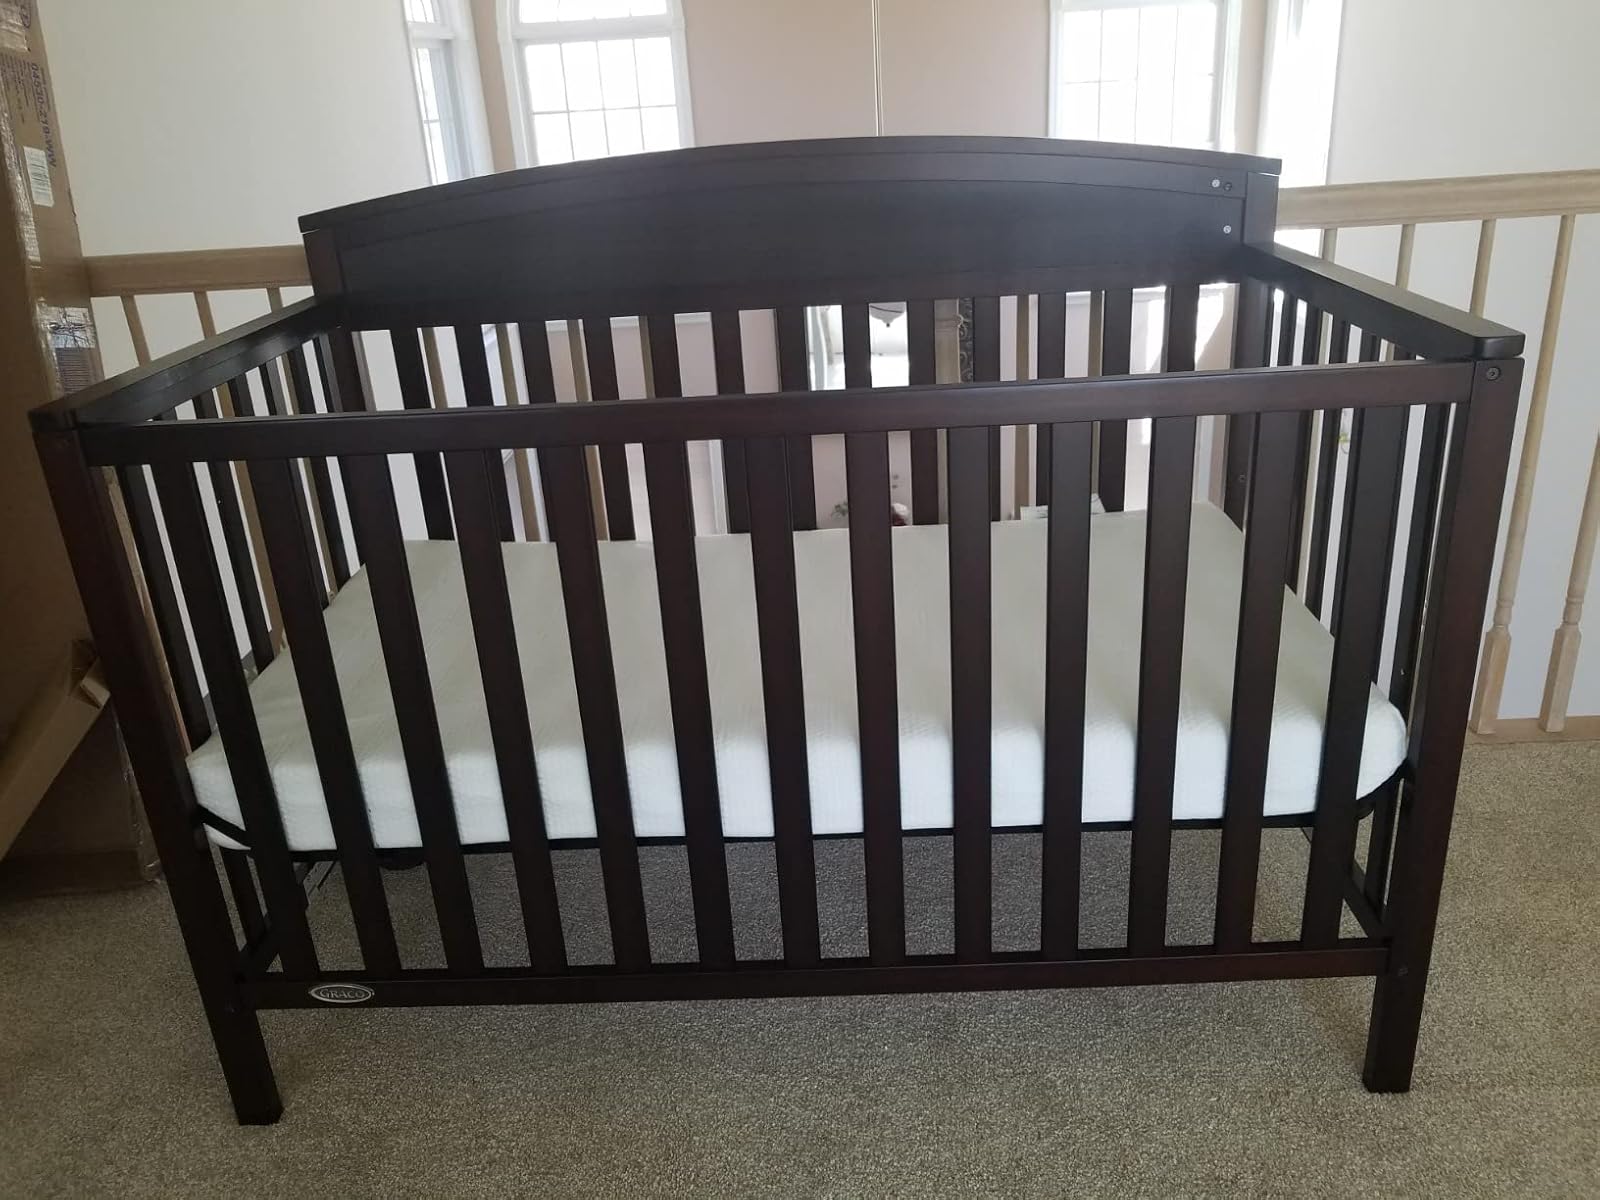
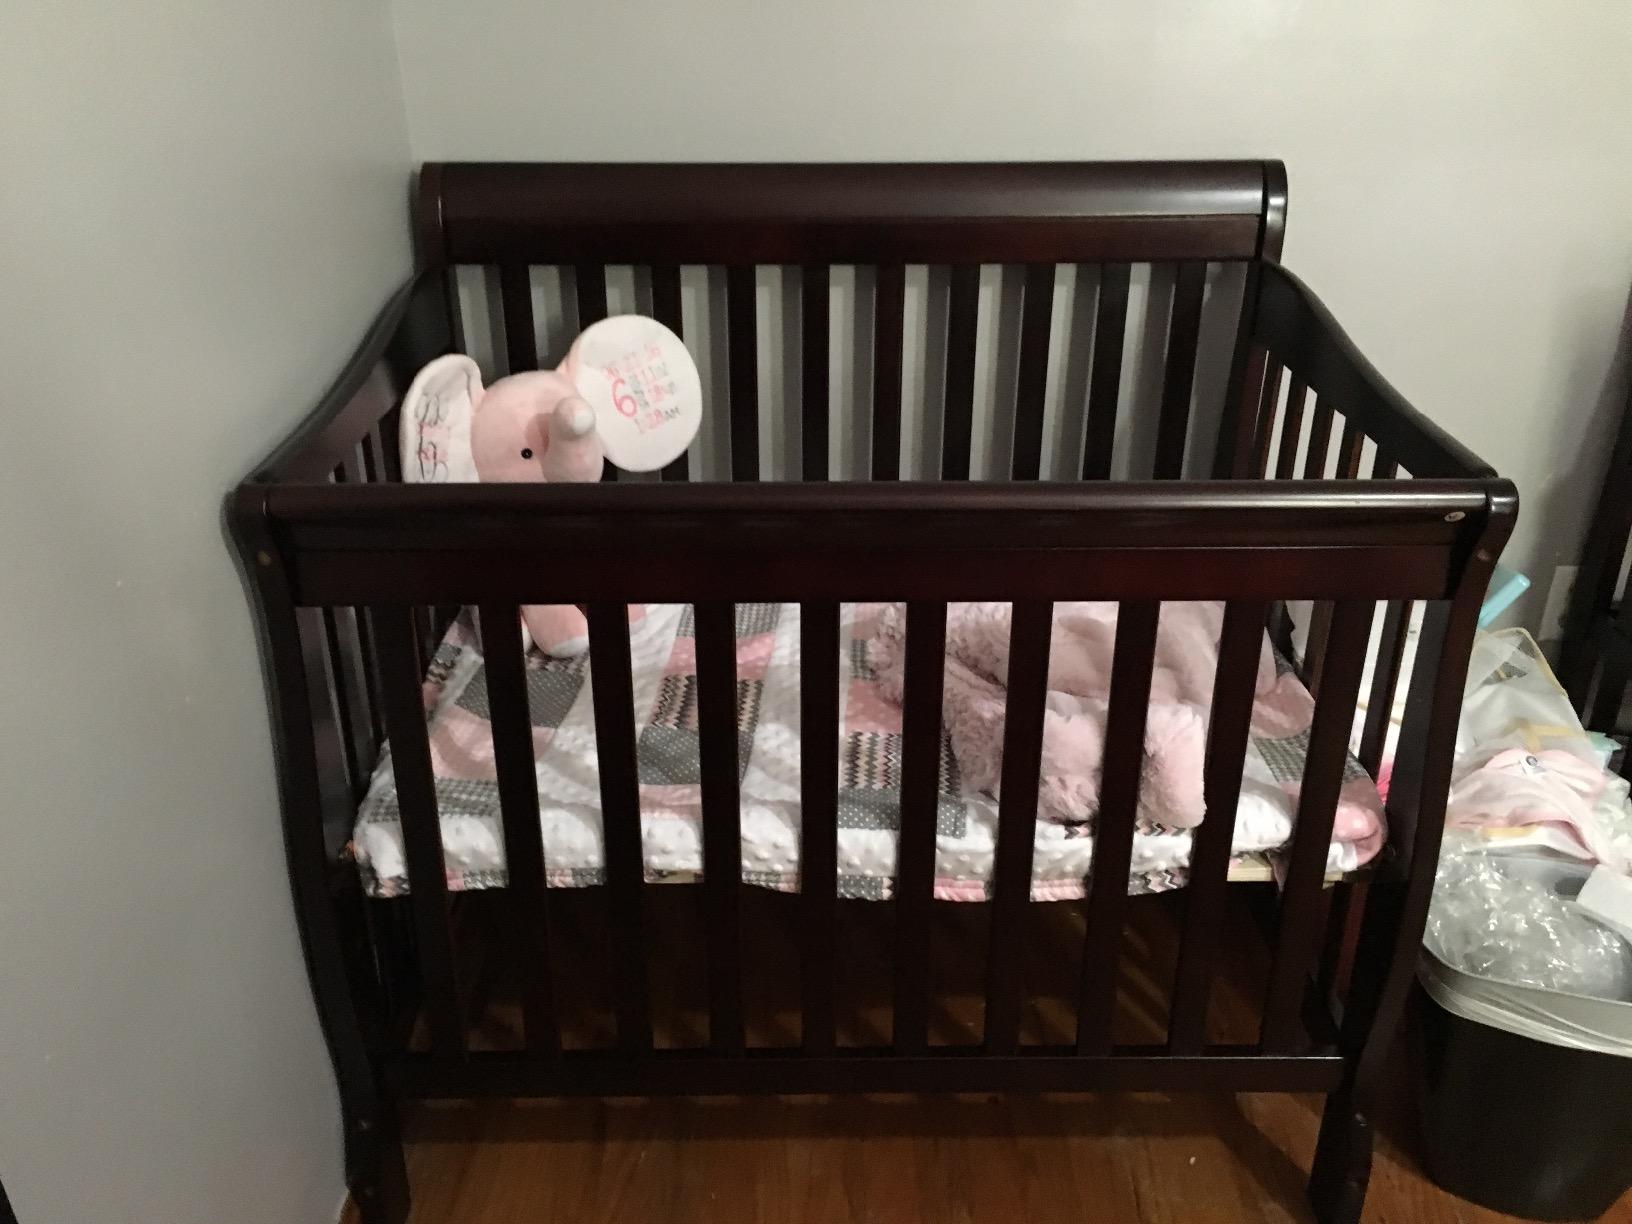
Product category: products_crib
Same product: no